Antonio López (footballer, born 1957)

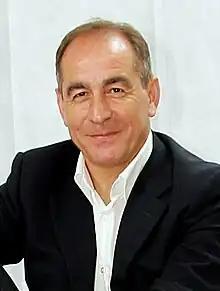
López Habas in 2012

Antonio López Habas (born 28 May 1957) is a Spanish professional football manager and former player who played as a defender. He is the head coach of I-League club Inter Kashi.